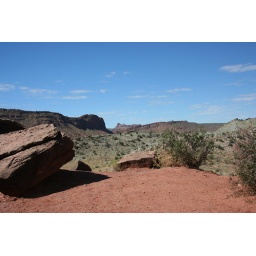
America 2007 - Arches National Park; the green rocks near Delicate Arch viewpoint